Noordwijk

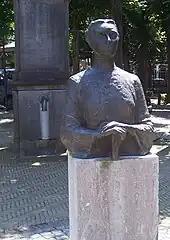
Henriëtte Roland Holst, Lindenplein, Noordwijk, 2011

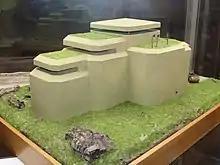
Scale model of main fire command bunker in museum

Just north of Noordwijk, buried in the North Sea dunes, lies one of the biggest and most extensive bunker complexes in the Netherlands of the World War II Atlantic Wall defenses, constructed under Nazi Germany occupation. Some 80 bunkers and underground structures housed 180 soldiers, and were connected by 400 metres (a quarter-mile) of tunnels, equipped with narrow rail-tracks for moving heavy ammunition. The central, S414 design, fire command bunker alone counts three-man-high stories deep, and with walls up to thick, it consists of more than 1,800 m of concrete – the equivalent content of some 300 modern cement trucks. Four heavy gun bunkers housed 155mm cannons and doubled as living quarters. Two other large bunkers stored ammunition.